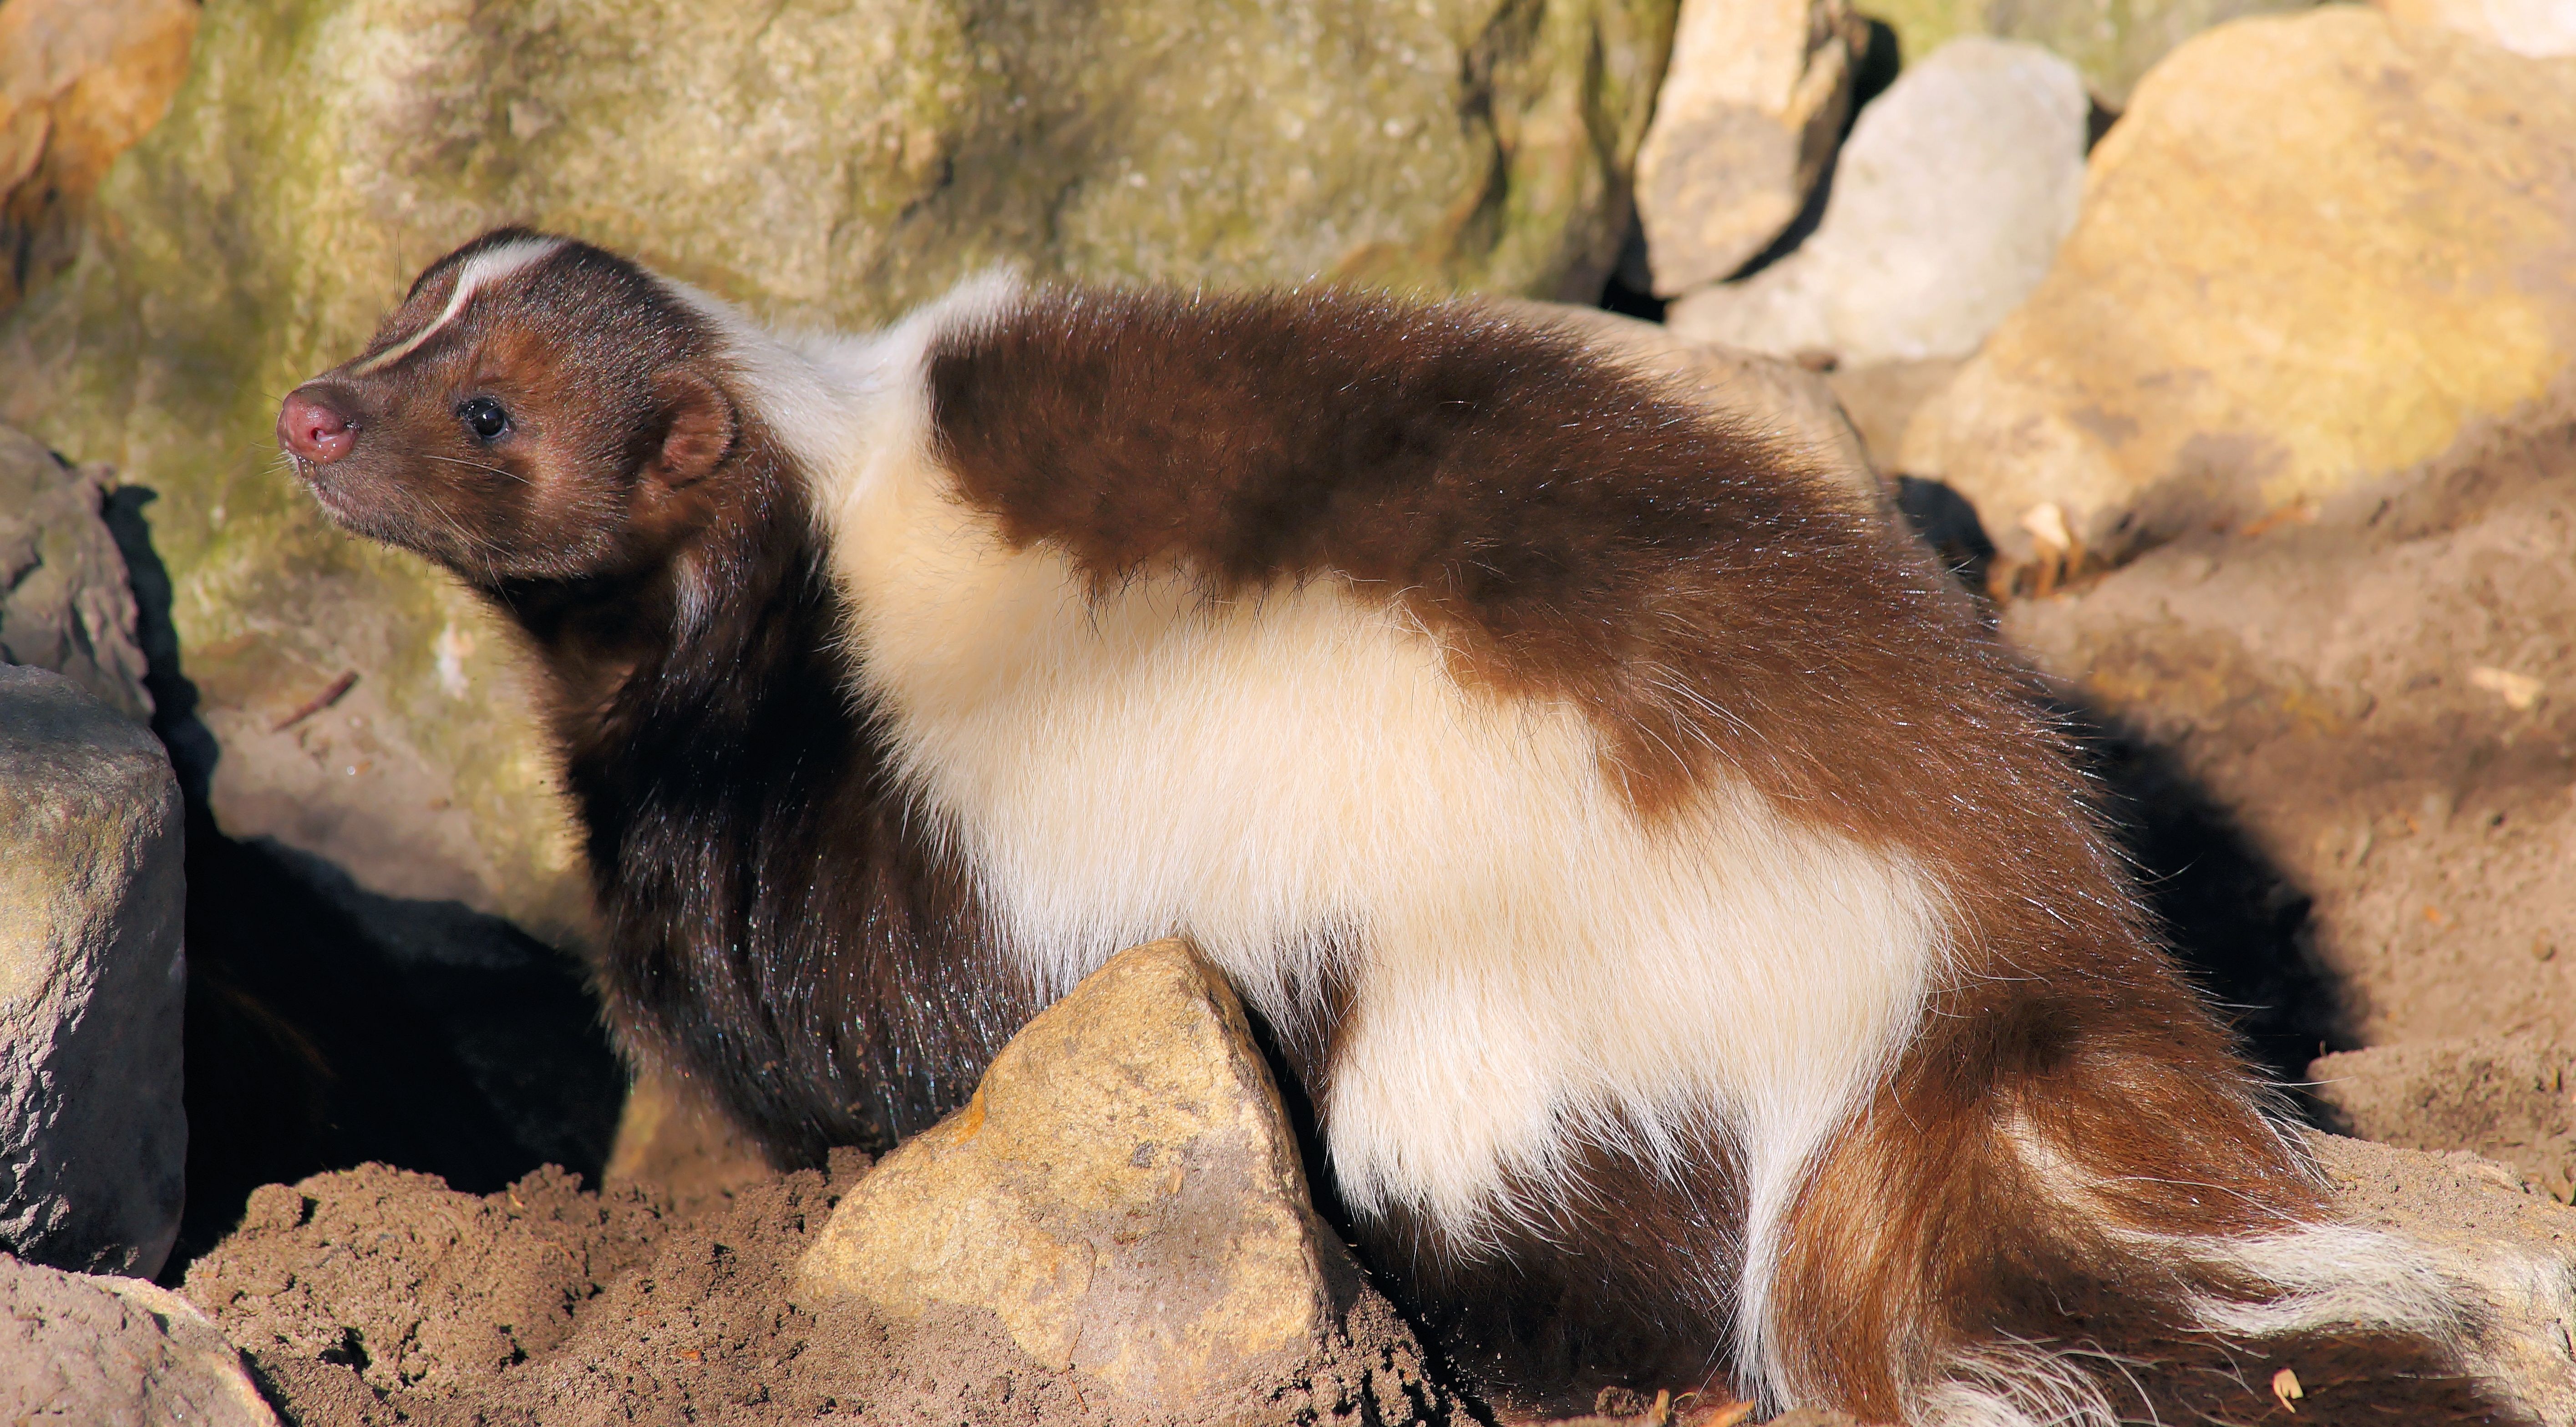
sweet, cute, wildlife, zoo, fur, brown, mammal, fauna, whiskers, vertebrate, creature, animal world, skunk, brown eyes, mustelidae, polecat